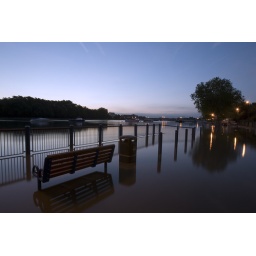
flooded road and pavement in Putney, London,  after Thames river flood at night.